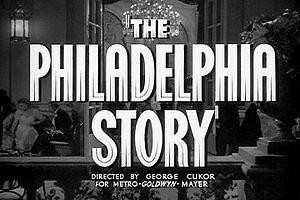
Indiscrétions est un film américain réalisé par George Cukor, sorti en 1940.